Großer Arber

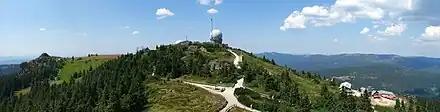
The Great Arber with its radome seen from the south

Two buildings owned by the German Air Force together with their radomes are situated on the summit. The site was built during the Cold War, in the face of vehement protests by conservationists, close to the border with Czechoslovakia in order to monitor air traffic in the Eastern Bloc. The facility entered service in 1983, originally with two radar antennas. In 1996, it was converted and equipped with a large-capacity RRP 117 radar. Since then, the second tower has contained the transmitting and receiving antennas for radio communications. The Great Arber Air Defence Base is operated as part of the Integrated NATO Air Defence System.